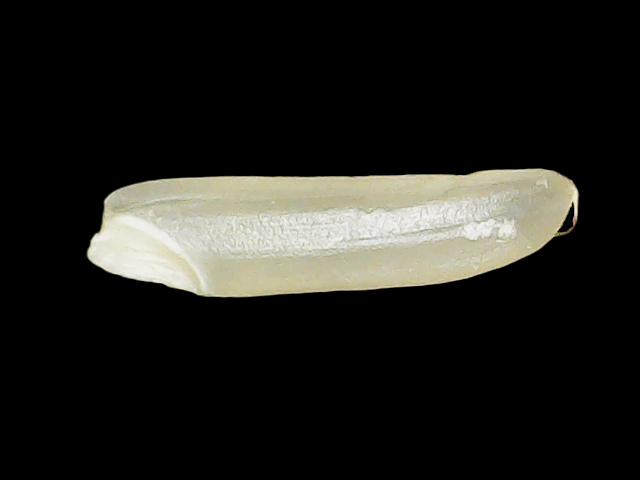
Rice variety: Binadhan25